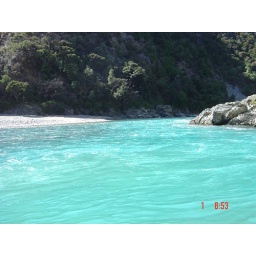
The clear water in the Waimakariri Canyon.